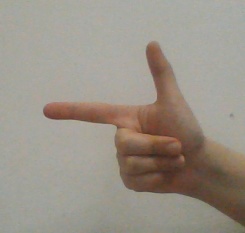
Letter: yaa